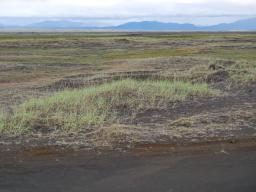
Label: Background_without_leaves